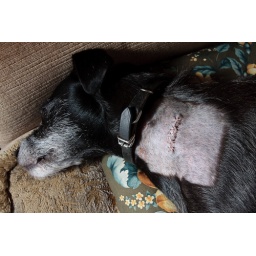
Fin's a bit beaten up after standing his ground against a Greyhound.